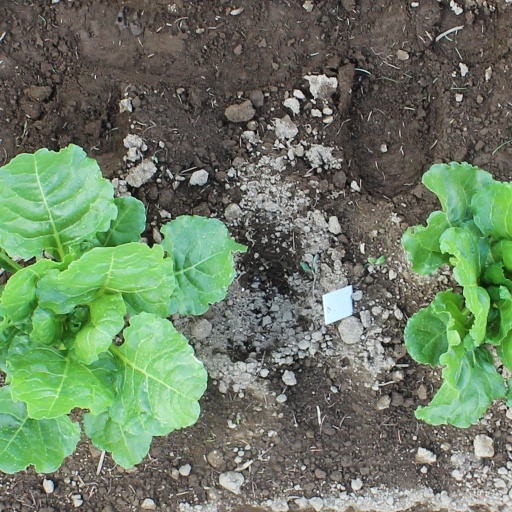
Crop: sugar beet